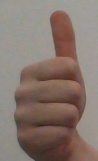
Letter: aleff